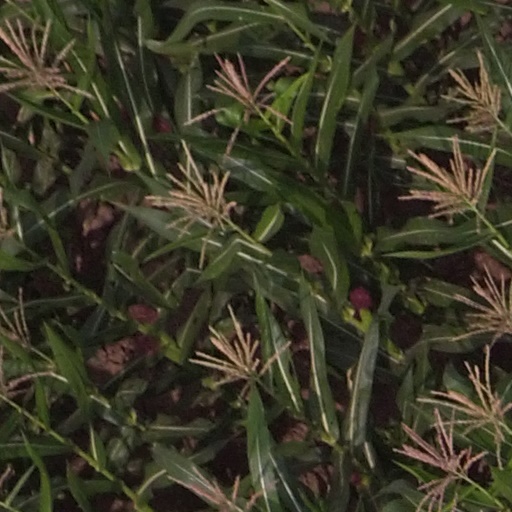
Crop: maize; corn